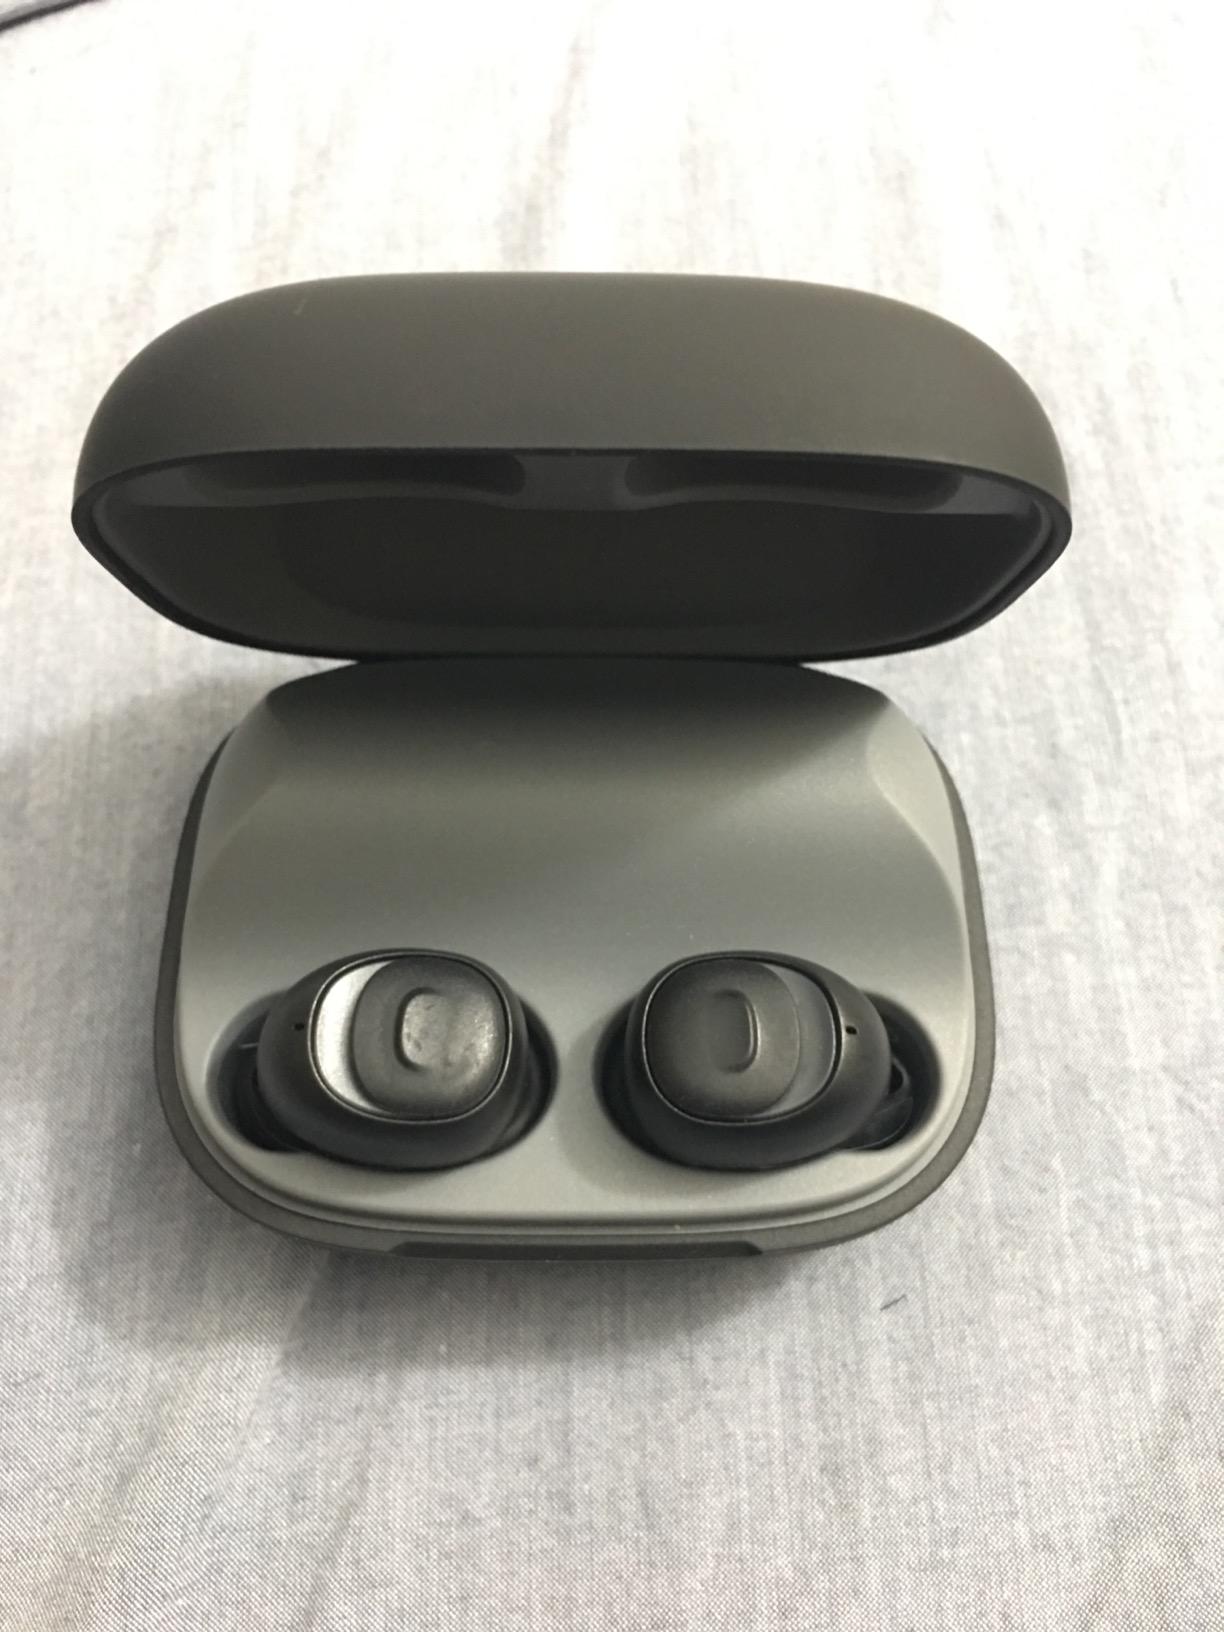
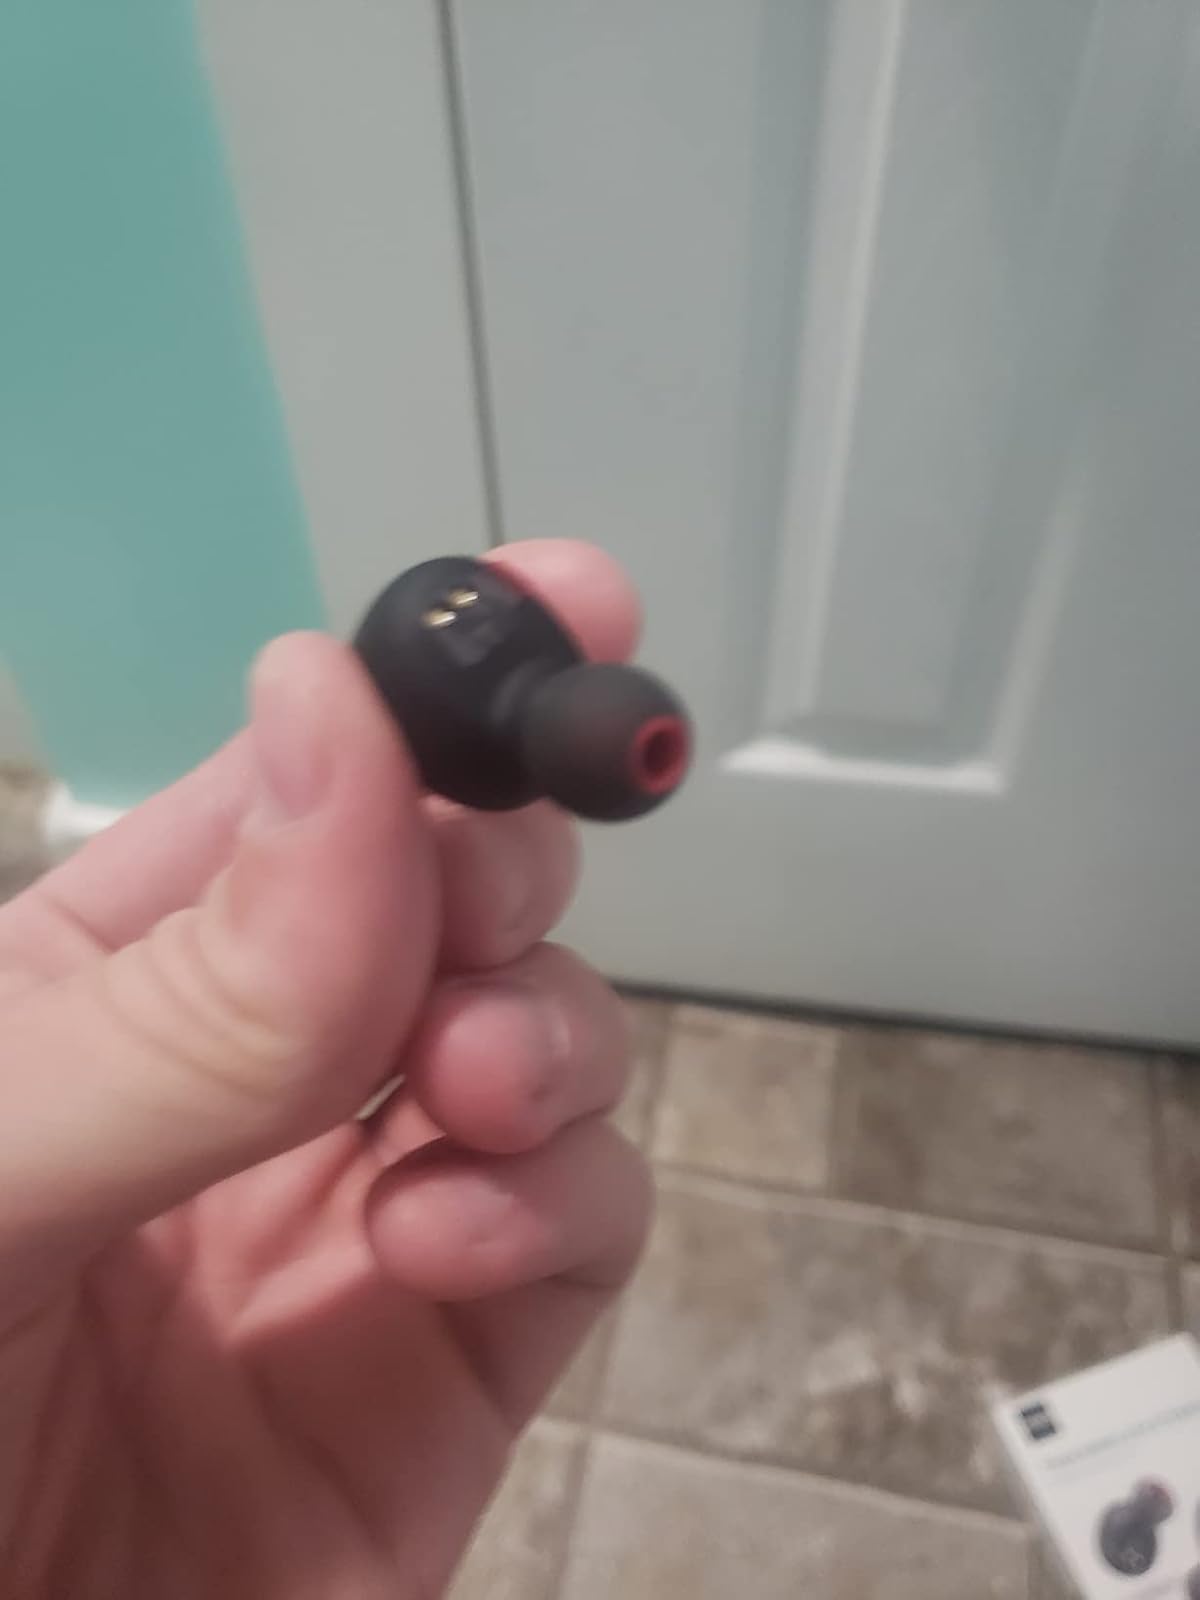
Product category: earbuds
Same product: no